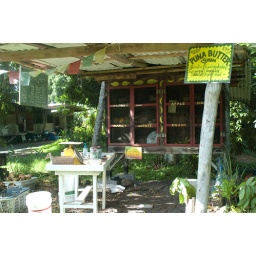
The fruit stand in the front of the farm. Just weight your own fruit and drop $ in the box